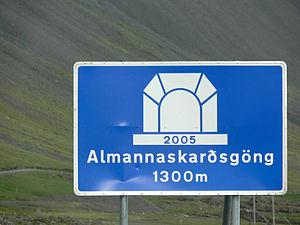
Le tunnel de l'Almannaskarð, en islandais Almannaskarðsgöng, est un tunnel d'Islande de 1 308 mètres de longueur sur la route 1, près de Höfn, dans l'Austurland au sud-est du pays. Il permet de franchir l'Almannaskarð, un col de la municipalité de Hornafjörður.